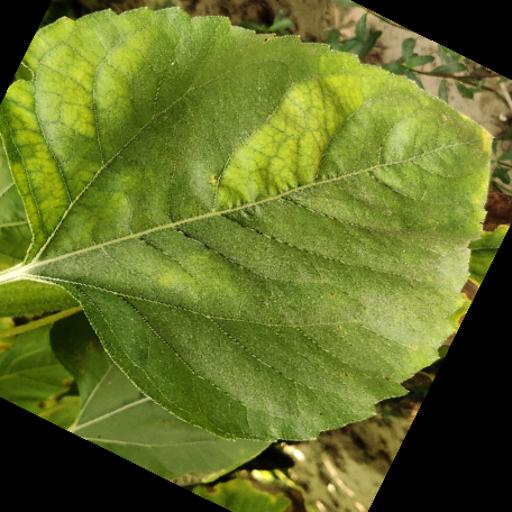
Label: Downy_mildew